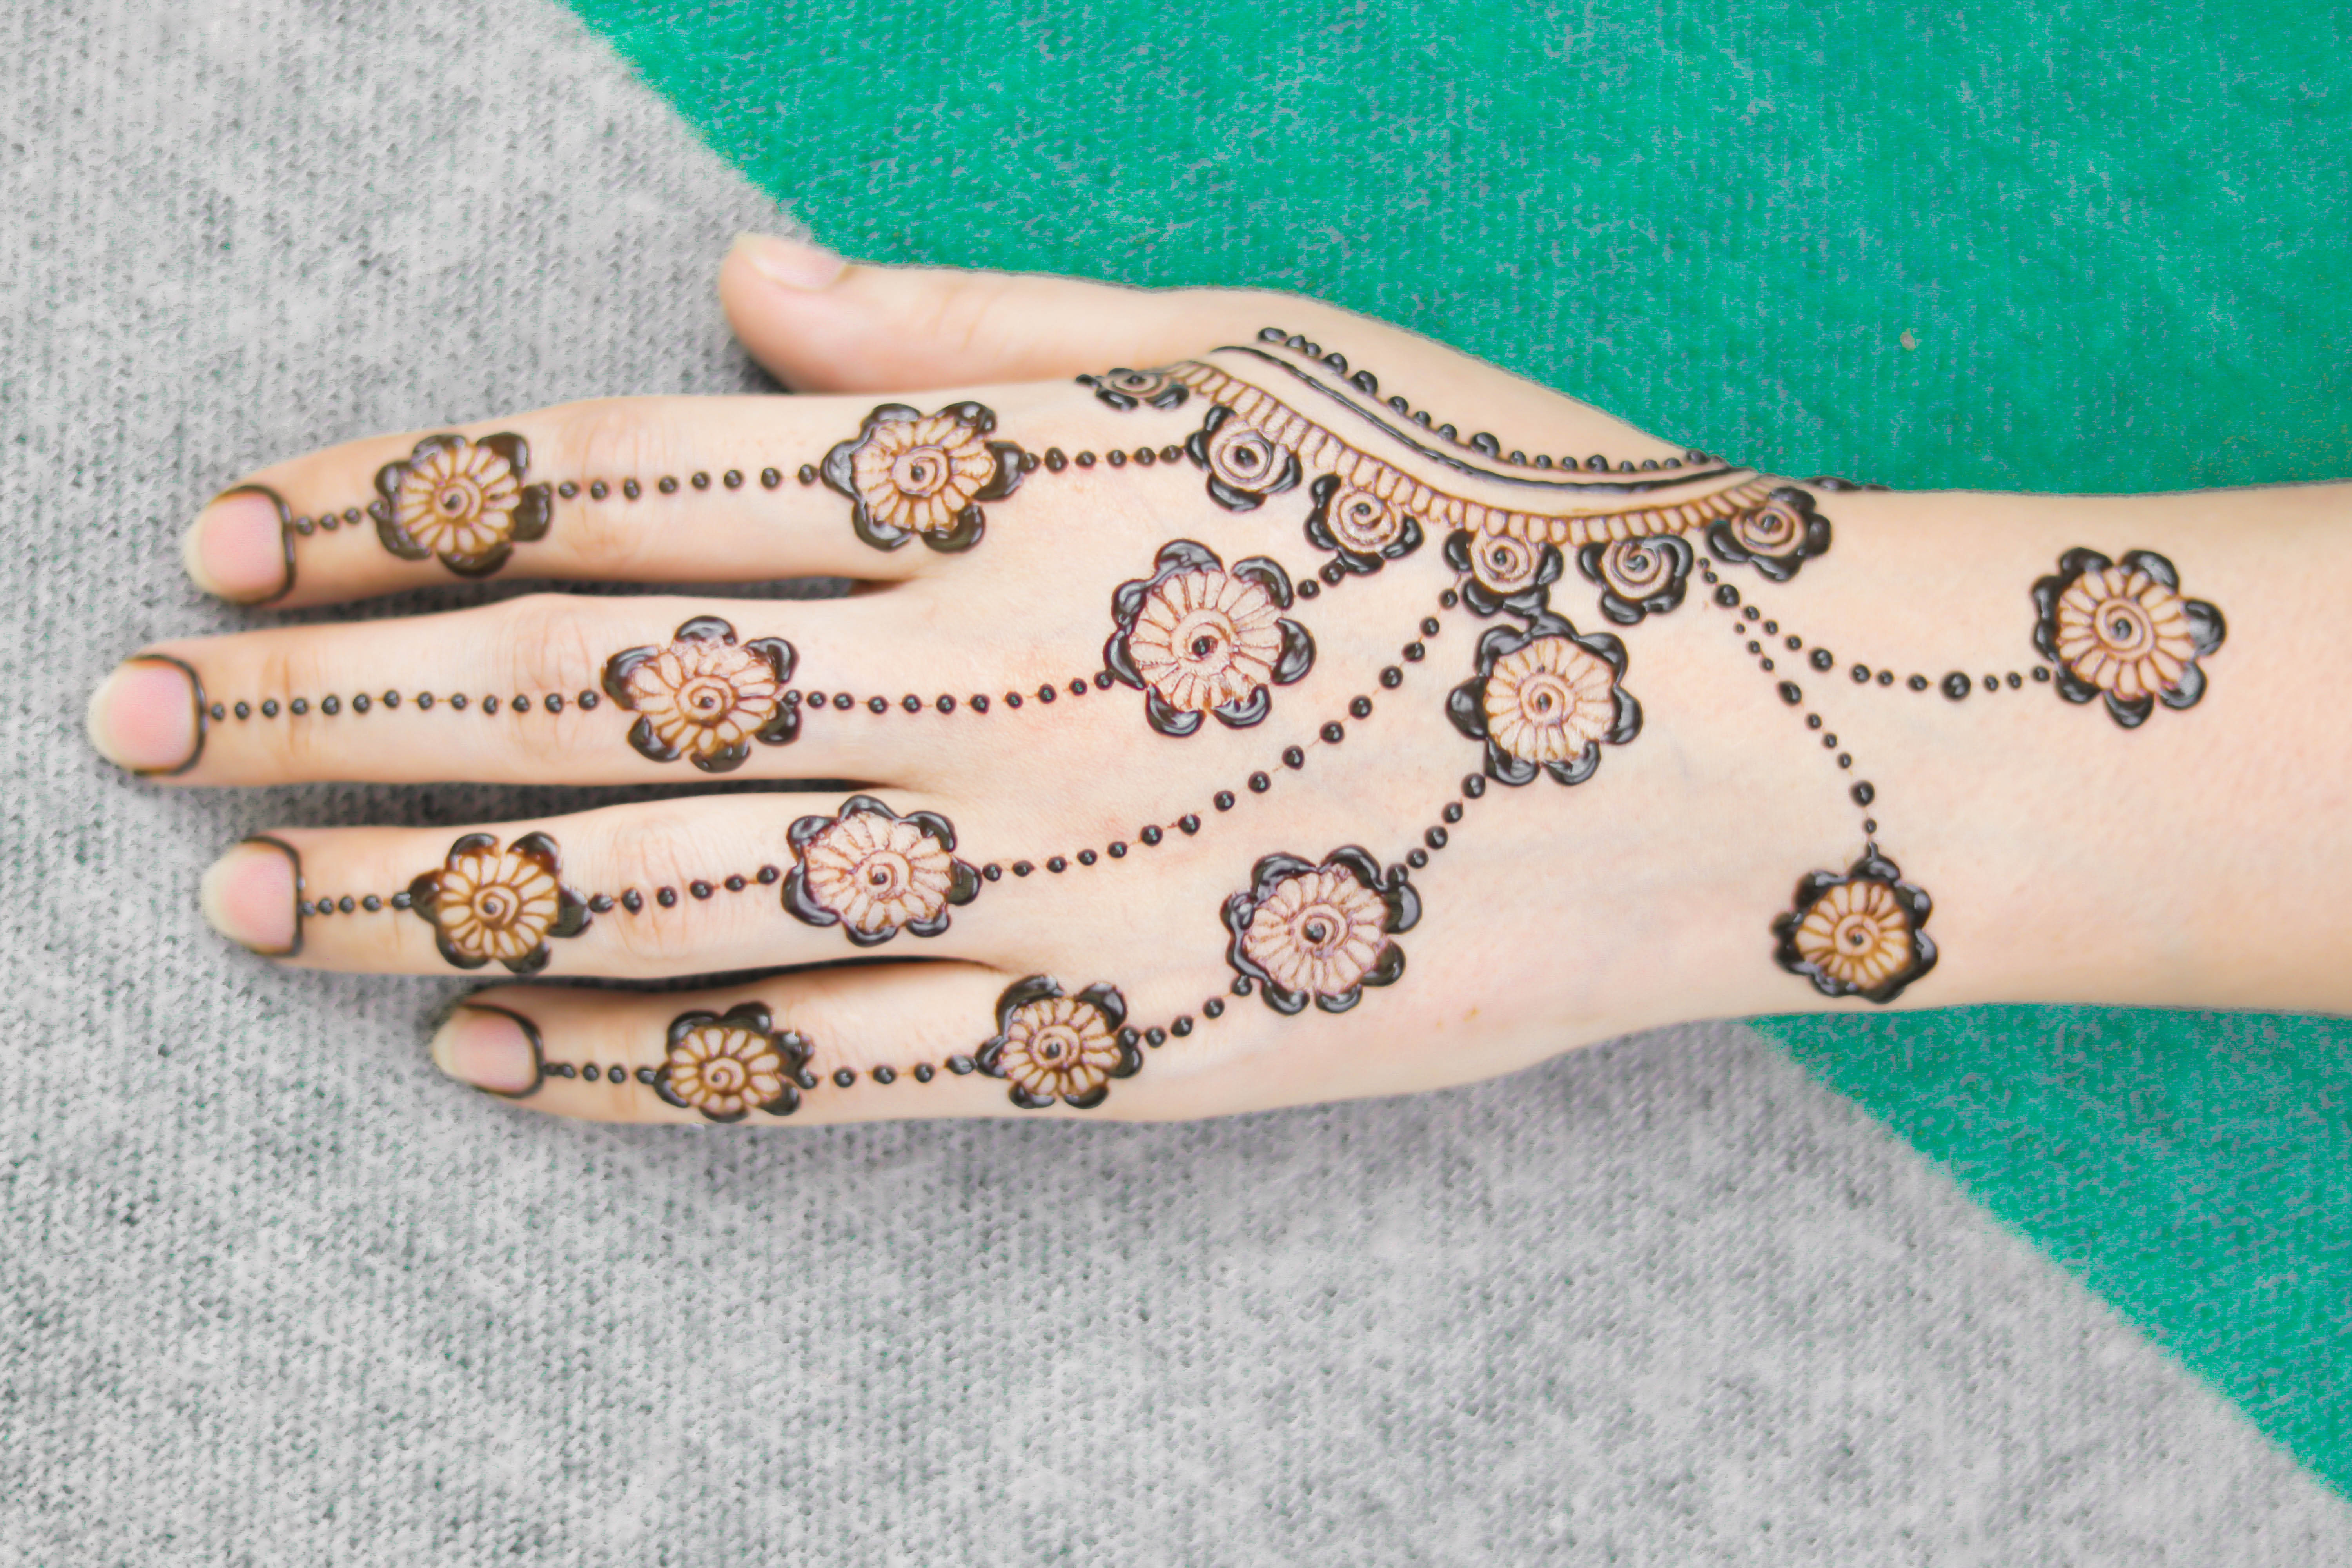
art, artist, background, beautiful, beauty, bodyart, bride, brown, ceremony, culture, decorative, design, drawing, ethnic, fashion, female, fingers, girl, hand, henna, hinduism, india, indian, marriage, mehendi, mehndi, ornament, paint, people, religion, skin, tattoo, traditional, wedding, woman, women, pattern, wrist, finger, nail, arm, joint, artwork, jewellery, fashion accessory